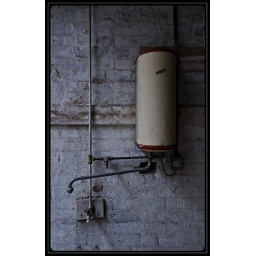
A Redundant water heater collecting dust in the old water works building .